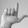
ASL letter: L